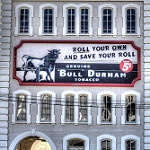
Label: buildings